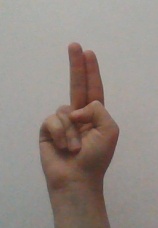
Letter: taa